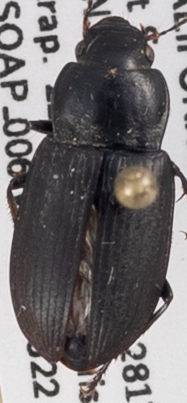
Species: Anisodactylus similis
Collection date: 2019-05-22
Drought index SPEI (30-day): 0.992
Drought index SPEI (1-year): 0.348
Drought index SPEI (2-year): -0.142